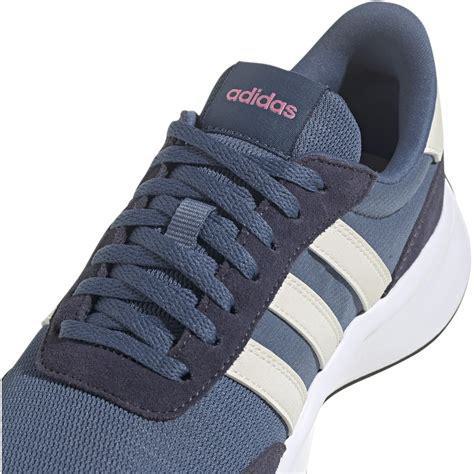
Brand: Adidas
Model: Run 70S